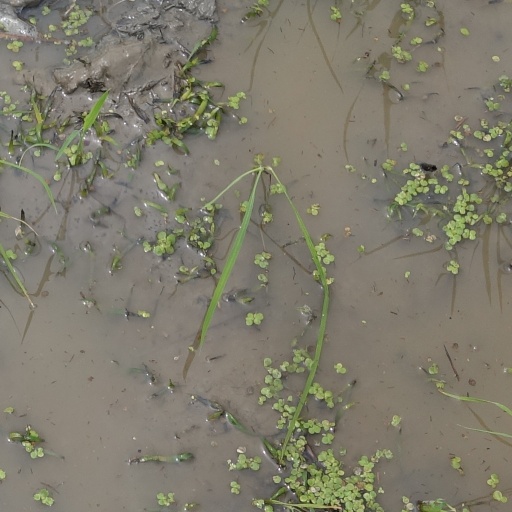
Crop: rice